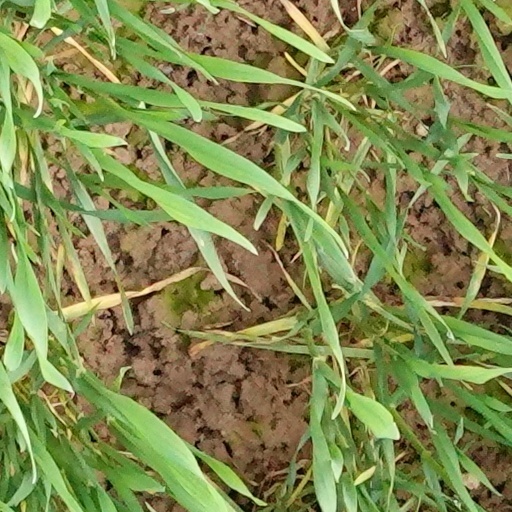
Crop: wheat